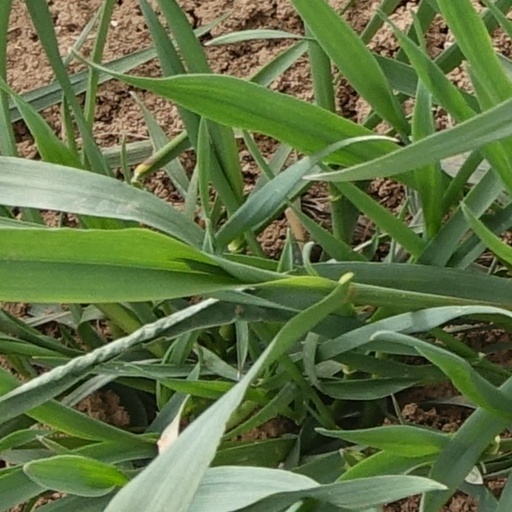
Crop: wheat